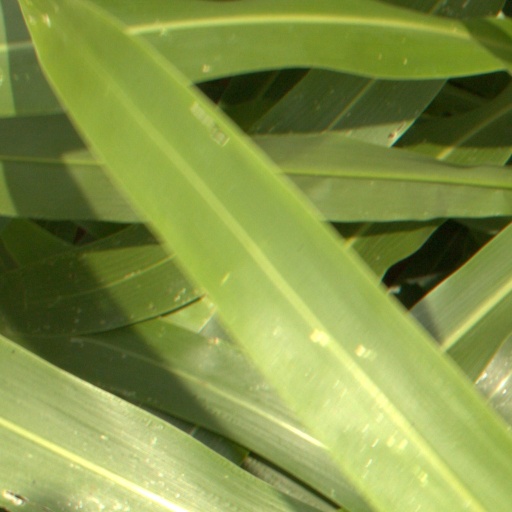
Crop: sorghum